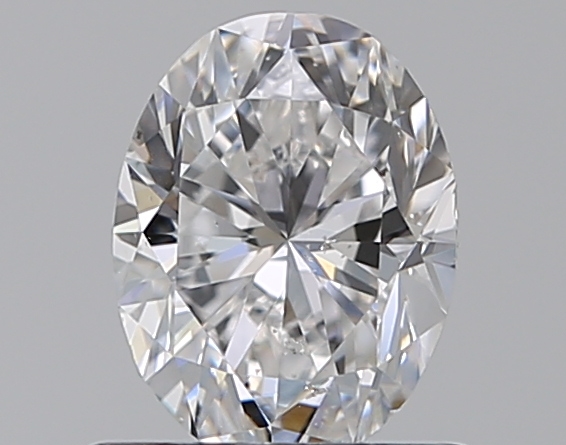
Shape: oval
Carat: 0.7
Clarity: SI1
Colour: D
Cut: GD
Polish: EX
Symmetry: VG
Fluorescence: N
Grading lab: GIA
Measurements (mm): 6.4 x 4.82 x 3.32